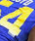
Number: 4